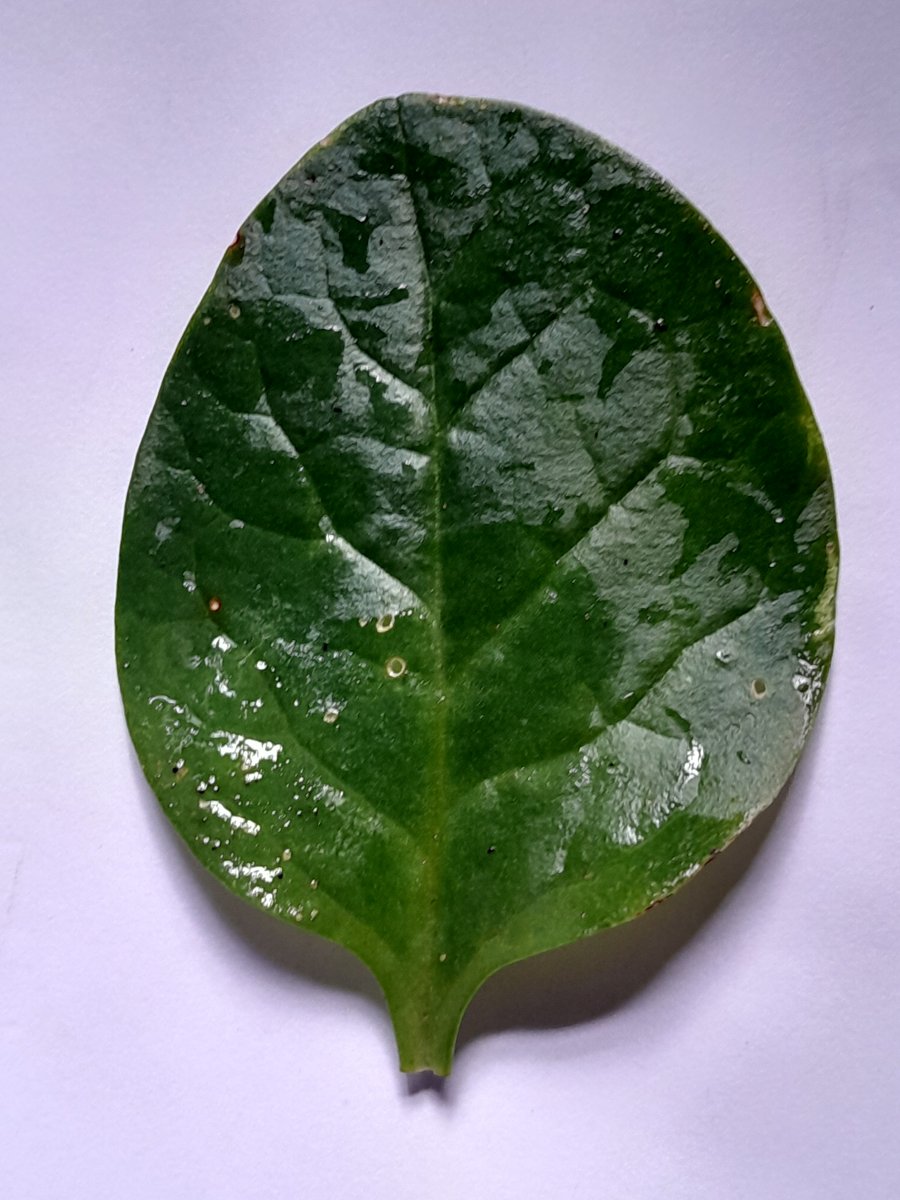
Label: Bacterial-Spot